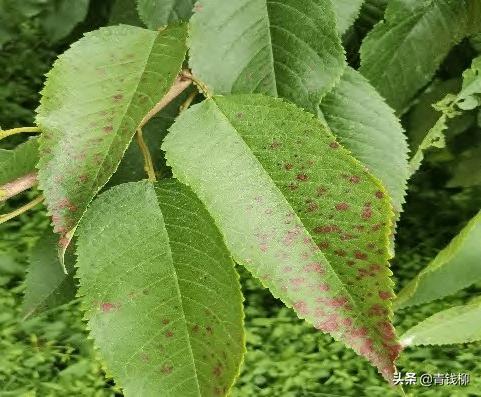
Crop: cherry
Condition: spot